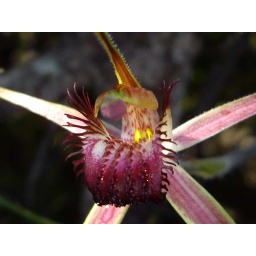
Stop 1 : Day bus trip around Perth to see indigenous ground orchids.